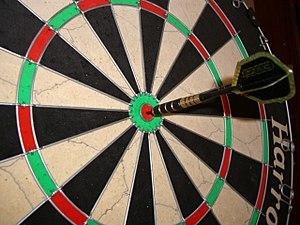
En théorie des probabilités, un évènement est dit presque sûr s'il a une probabilité de un. En d'autres mots, l'ensemble des cas où l'évènement ne se réalise pas est de probabilité nulle. Le concept est précisément le même que celui de presque partout dans la théorie de la mesure. Dans les expériences de probabilité dans un univers fini, il n'y a pas de différence entre presque sûrement et certitude, mais la distinction devient plus importante quand l'univers des cas possibles est dans un ensemble infini non dénombrable.